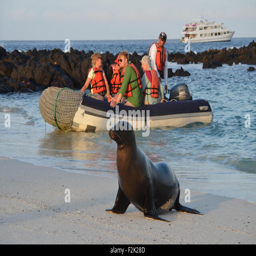
a sea lion greets a group of tourists on the shores of islands